River Trent

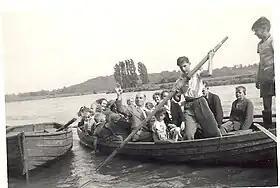
Barton Ferry in 1949

Additional nature conservation areas were created beside the river in the 20th century, when a number of disused gravel pits, were rehabilitated as nature reserves. One of the most important of these is Attenborough Nature Reserve, a Site of Special Scientific Interest (SSSI) which is visited by wildfowl such as Eurasian wigeon and common teal. Wading birds such as Eurasian oystercatcher and great bittern have also been observed at the reserve; as have kingfishers, reed warblers and water rails.